Alfred B. Miles

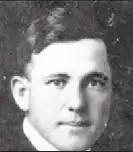

Alfred Blackman Miles (October 29, 1888 – March 18, 1962) was an American biology and physiology professor and a football, basketball, and baseball coach for Middle Tennessee State University. He was its second football coach (and first "officially recognized"), second baseball coach, and first basketball coach.